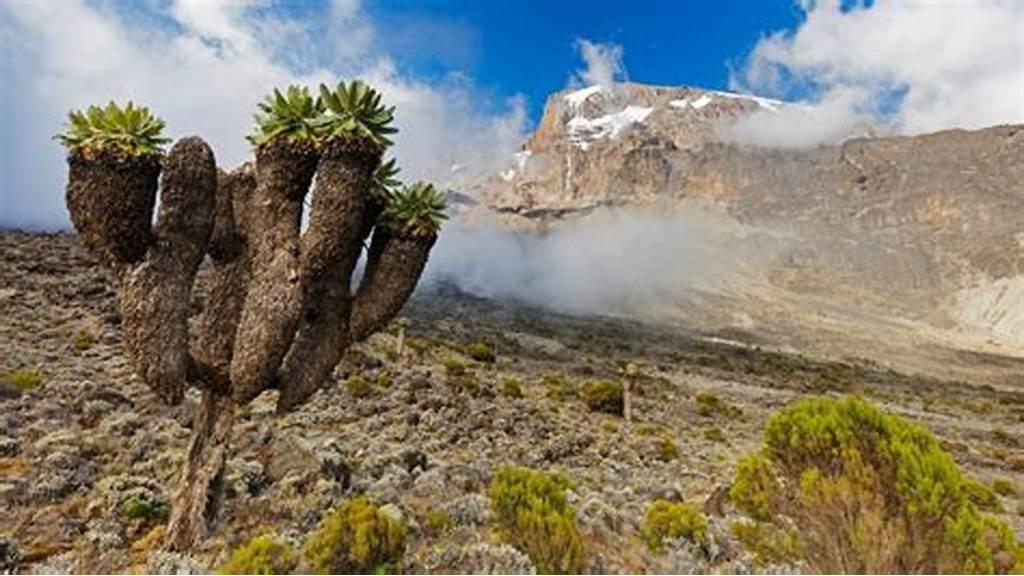
Mandhari kubwa ina muonekano mzuri, ubaridi wa kiasi pamoja na mawingu yaliyotua juu ya mlima mrefu, na uoto asili aina tofauti.